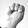
ASL letter: M